John H. Dick

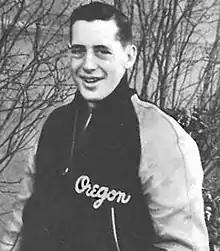
Dick from the 1939 Oregana

John H. Dick (November 9, 1918 – September 22, 2011) was an American basketball player and Rear Admiral in the United States Navy.